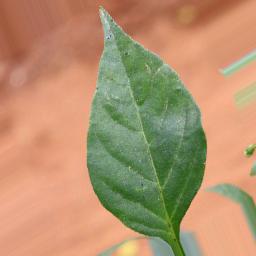
Label: healthy